Hurricane Alex (2010)

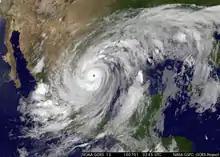
Alex shortly before moving ashore

Along the coast, waves were reported when the storm came ashore. Following the hurricane's landfall in Tamaulipas, a 25-year-old man was rescued from a storm drain. 60,000 people in San Fernando lost power, as did all of Ciudad Victoria, the capital of the state. Throughout the state, 256,000 people were left without electricity. Heavy winds and rainfall knocked down billboards and trees in the capital, but no injuries were reported in the city. The storm dropped of rainfall in Matamoros, flooding 120 colonias, and leaving six of the 120 underwater. About 400 neighborhoods of Matamoros, comprising 80% of the city, were flooded. Some areas of the city were under of water, forcing 4,000 people to shelters. In Reynosa, 80 colonias were flooded, and 15 trees were uprooted; in Río Bravo, seven neighborhoods were flooded. In Nuevo Laredo, three young persons were rescued from a flooded arroyo. The San Fernando River also breached its banks, flooding communities in San Fernando and Méndez. The overflow of the Rio Grande following water discharges from Nuevo León isolated two communities in Miguel Alemán. One death was reported in the state on July 7 when a man died while trying to cross a flooded river.